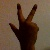
The image shows a hand gesture representing the number 3 in Indian Sign Language.